Zebra mussel

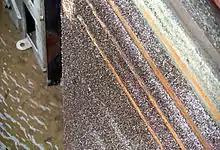
Infestation on the walls of Arthur V. Ormond Lock on the Arkansas River

As with most bivalves, zebra mussels are filter feeders. When in the water, they open their shells to admit detritus. Their shells are very sharp and are known for cutting people's feet, resulting in the need to wear water shoes wherever they are prevalent.